Pobjoy Mint

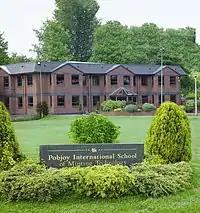

The mint was founded in 1965 by Derek Pobjoy who purchased a coin press after leaving his father Ernest Pobjoy's jewellery and masonry business to set up a mint. Upon the death of Winston Churchill in the same year the small mint produced a series of gold medals to commemorate coins.